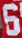
Number: 6